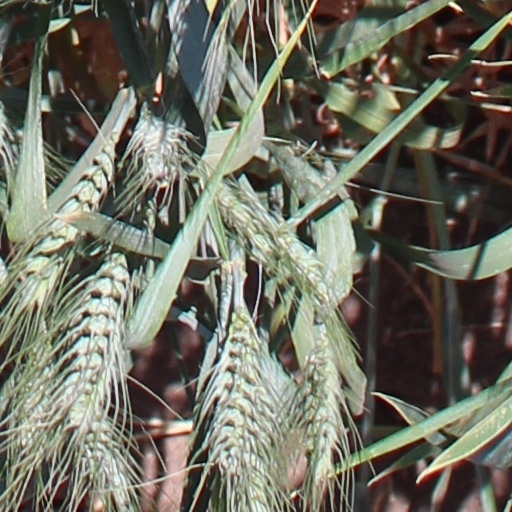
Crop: wheat